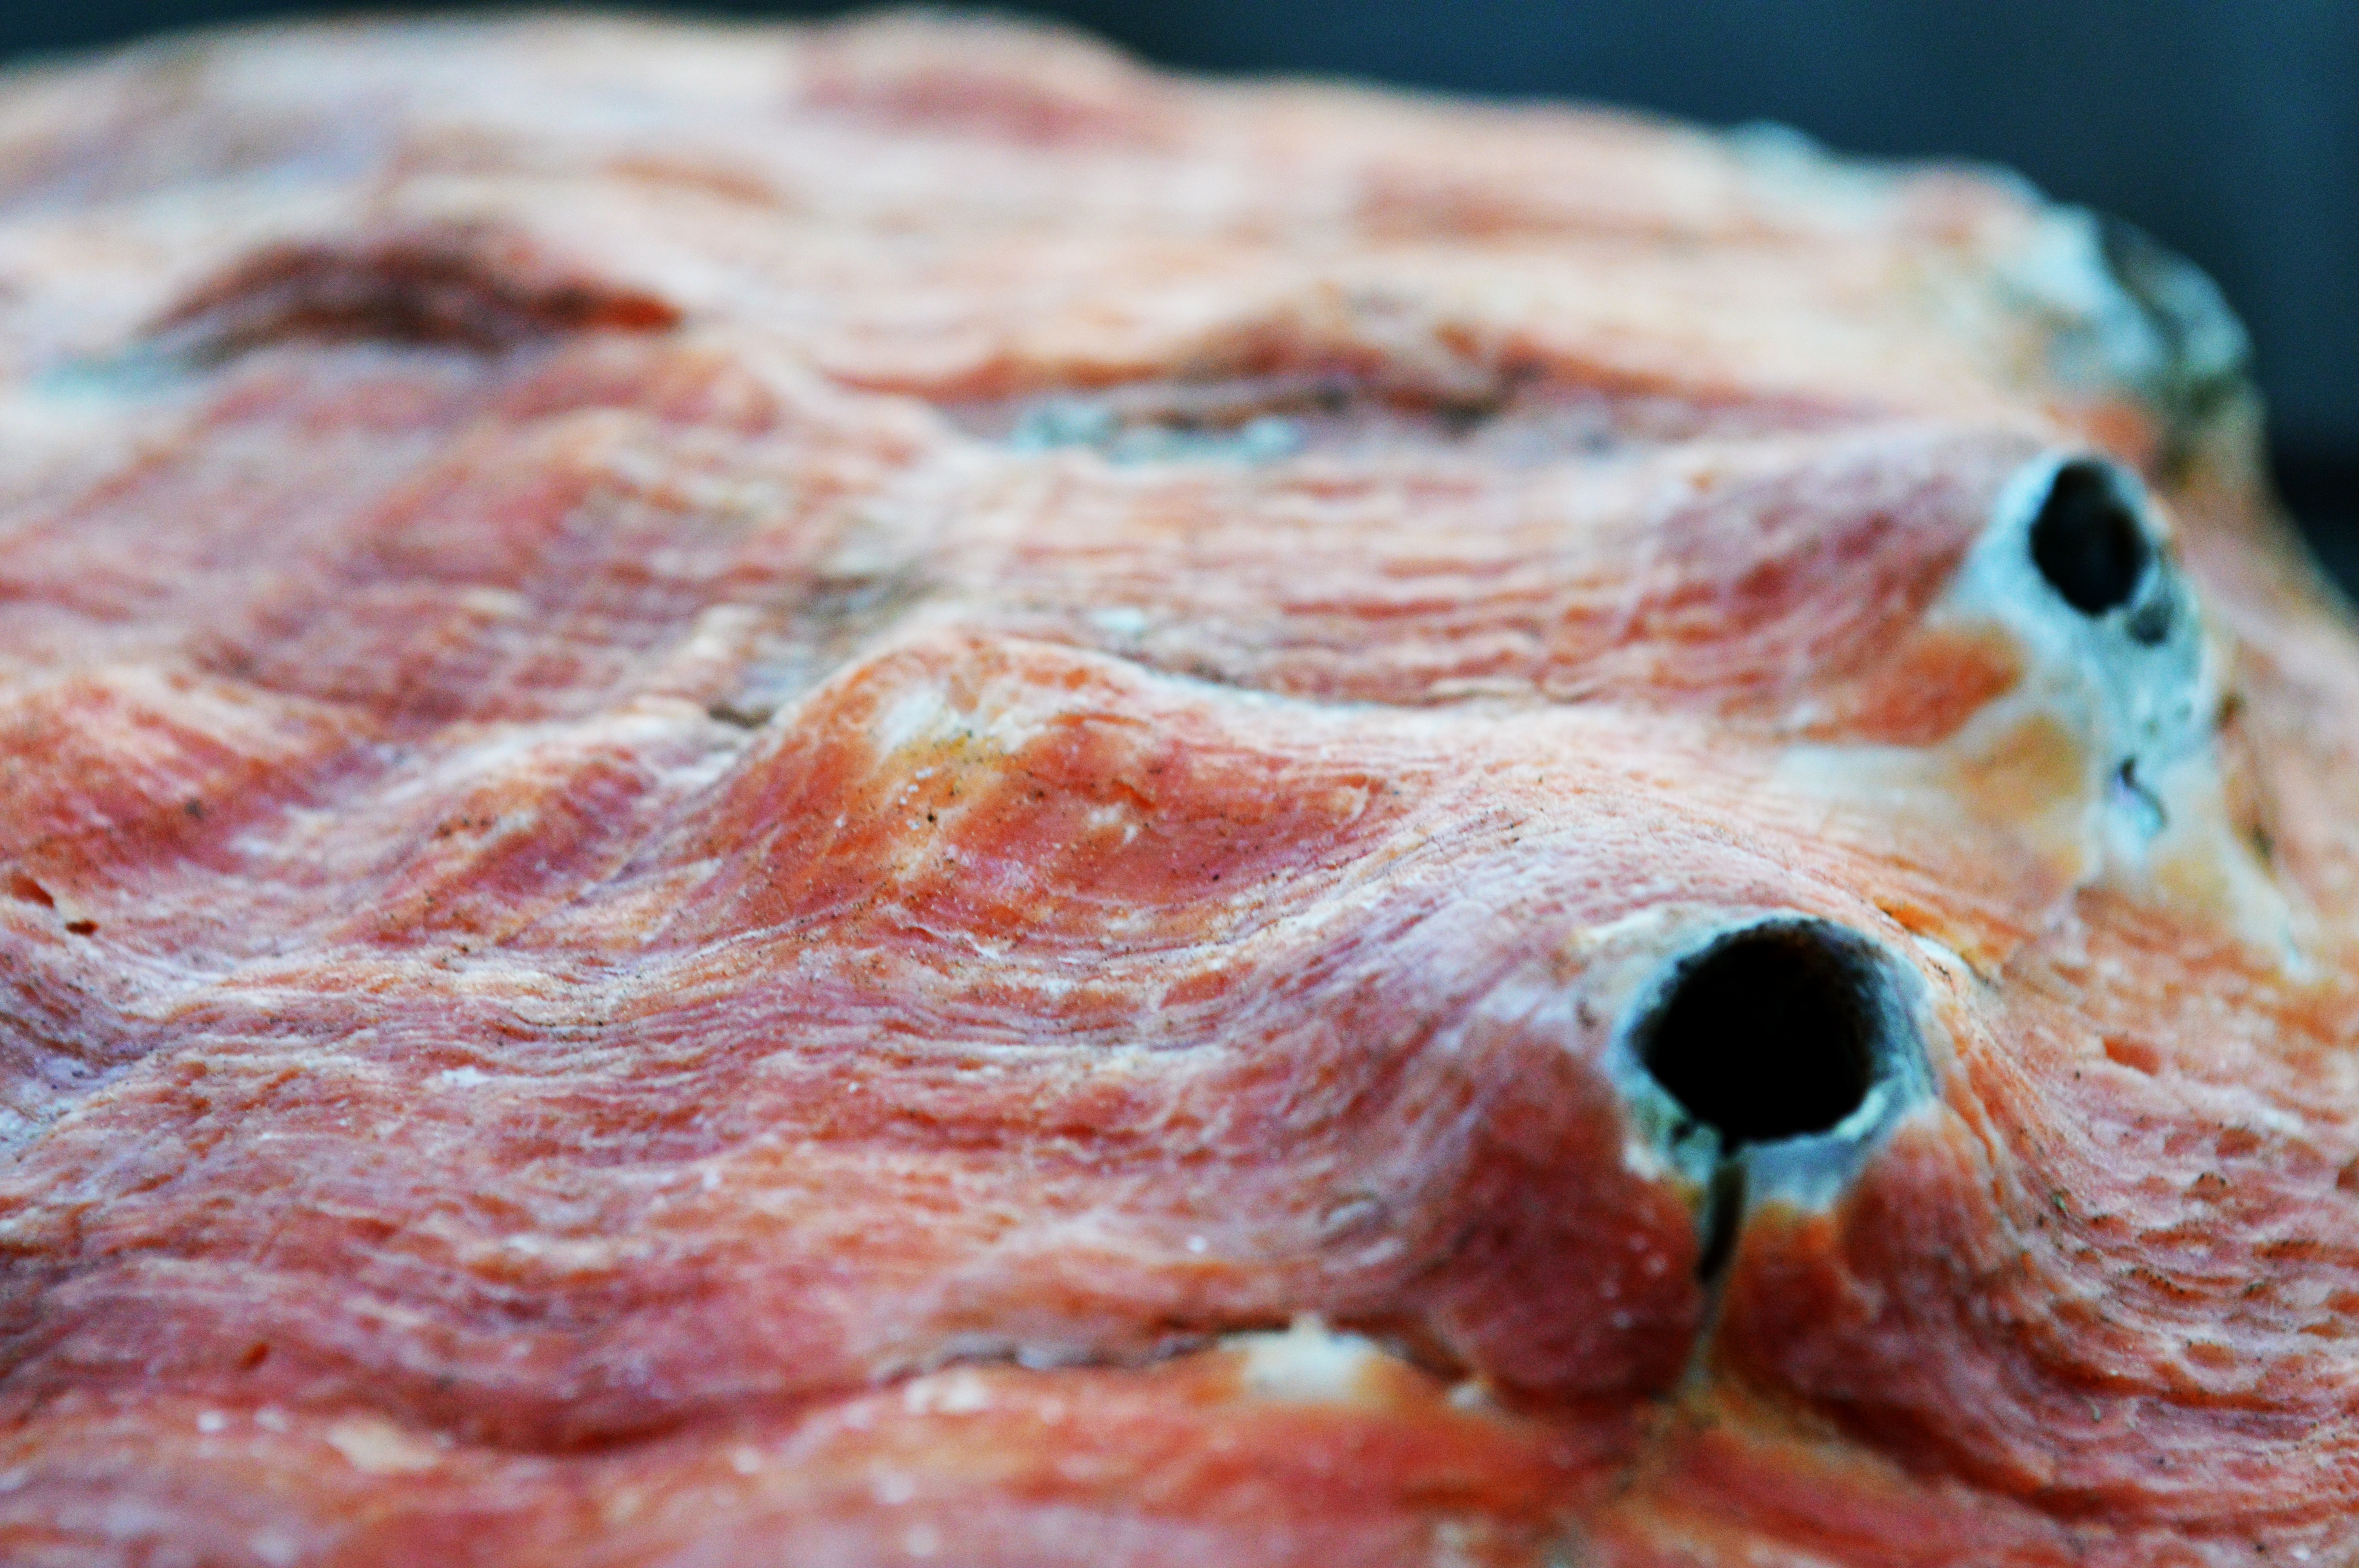
sea, water, nature, ocean, texture, travel, pattern, dish, food, color, macro, natural, aquatic, colorful, fish, pink, meat, cuisine, shellfish, shell, seashell, close up, marine, organ, souvenir, shiny, pearl, flesh, red meat, animal source foods, abalone shell, back bacon, abalone